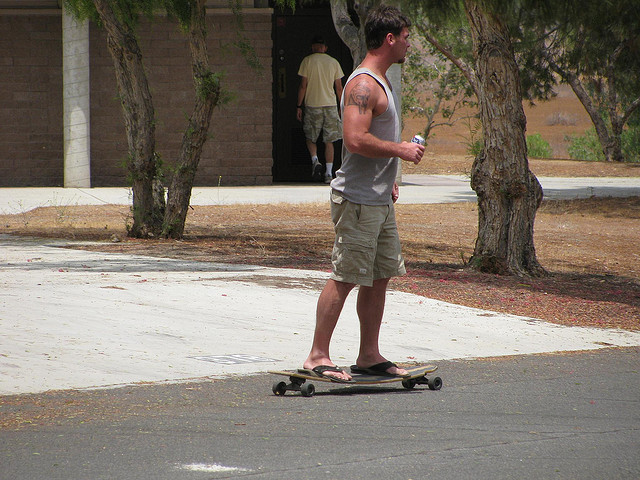
user: Given an image and a question. Answer the question in a short answer. Question: What is material is the surface that the man is standing on made of? Short Answer:
assistant: asphalt